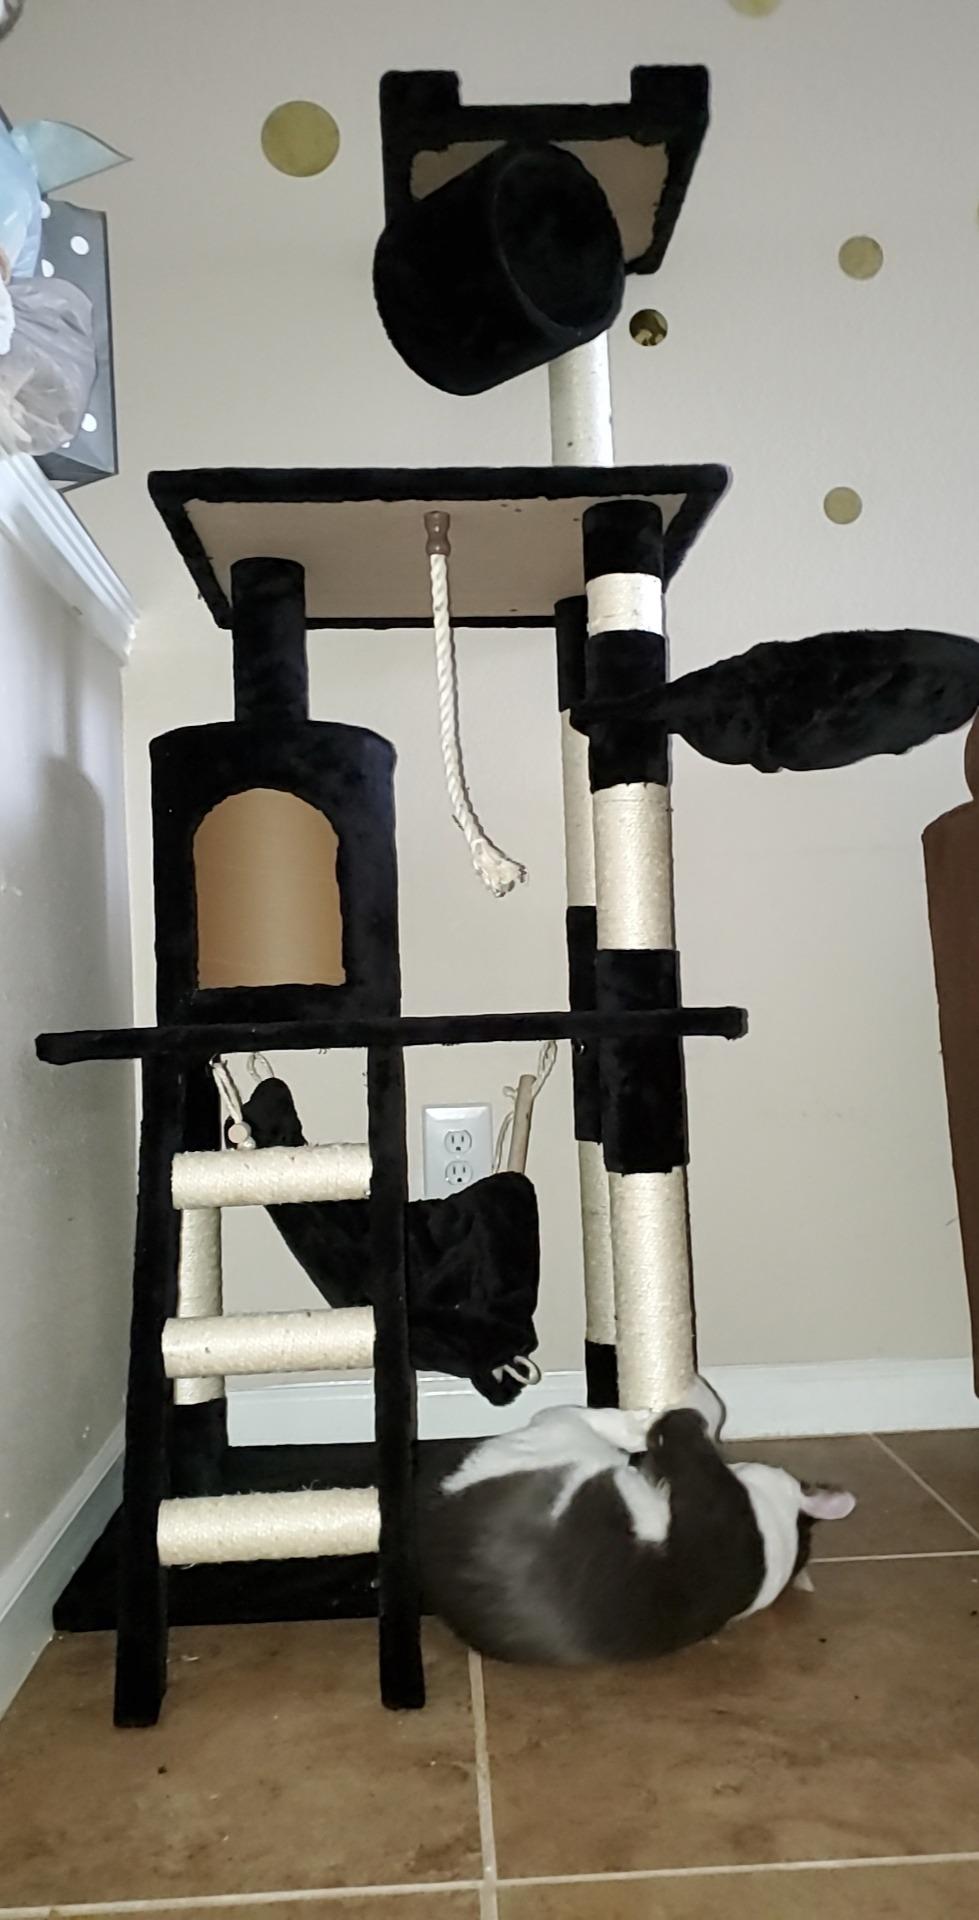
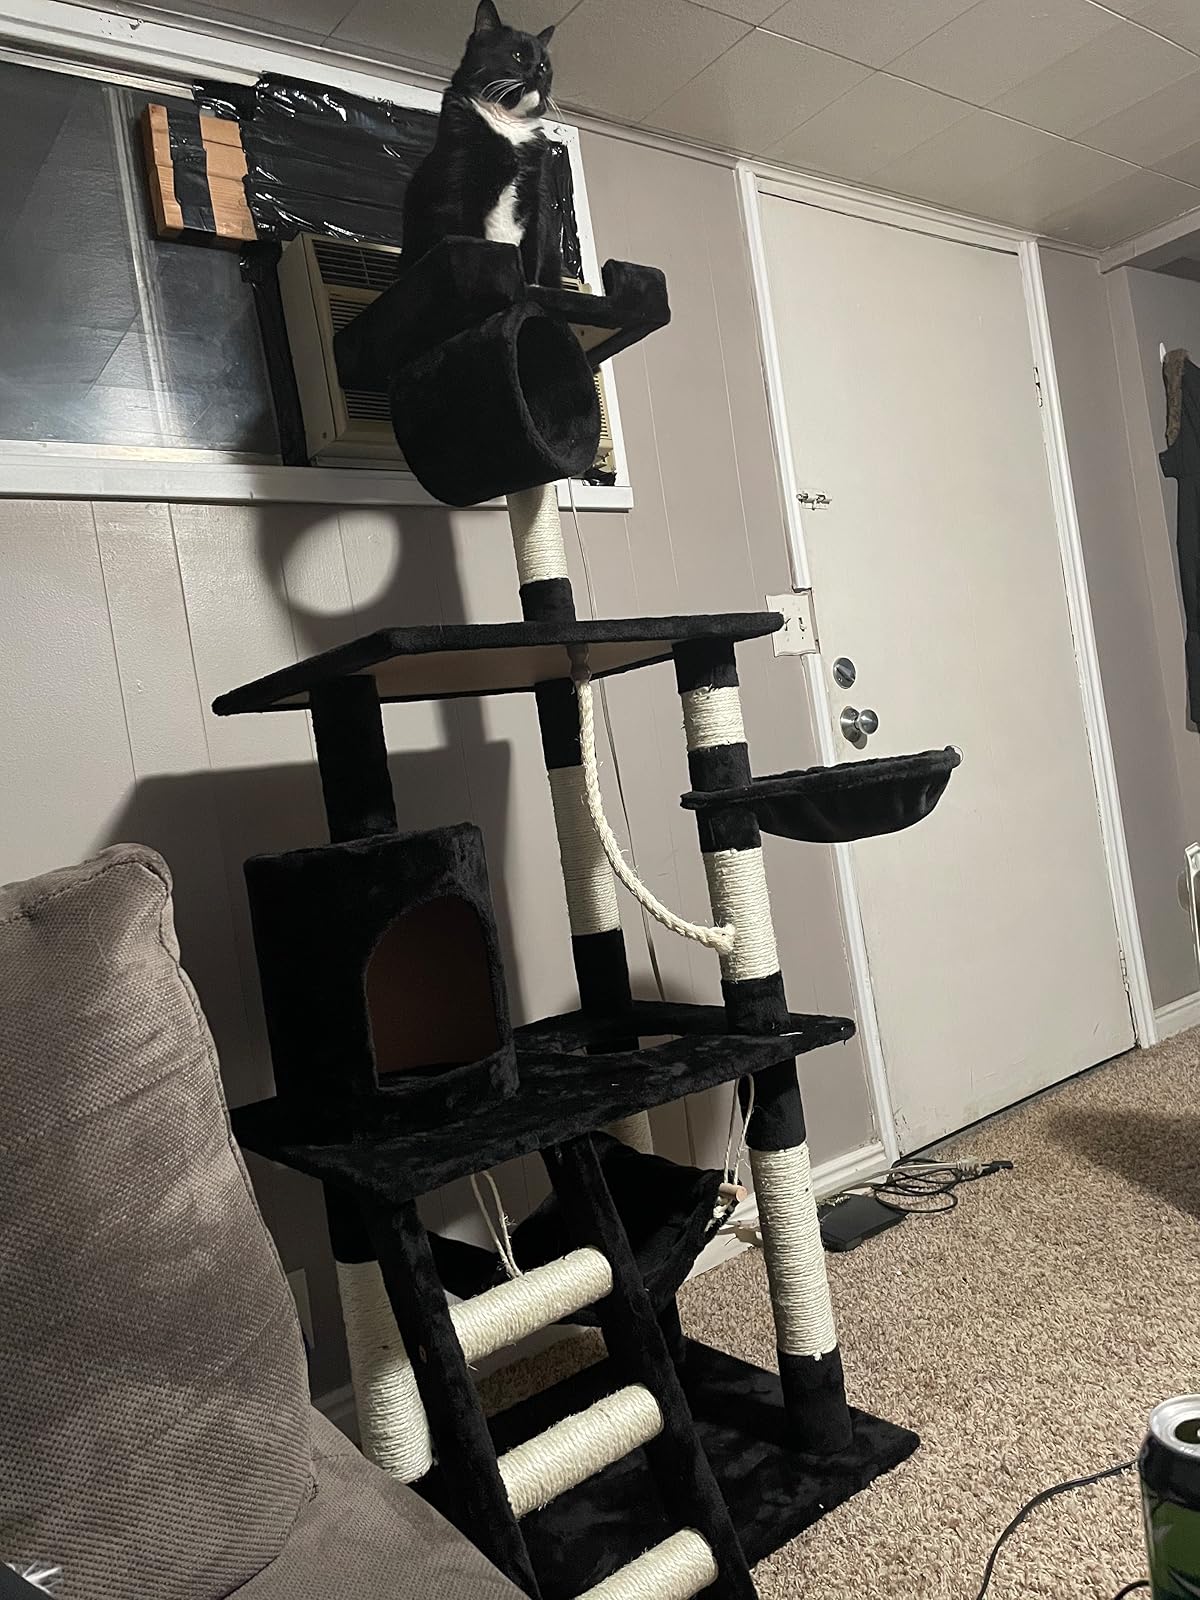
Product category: items_cat tree
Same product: yes